John Gerard Coster

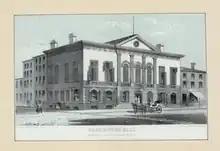
Washington Hall 1809-1844

After briefly living in Demerara in the West Indies, Coster came to the United States from Haarlem in the Netherlands shortly after the Revolutionary War and founded the family fortune with his brother through the mercantile firm, "Henry A. & John G. Coster". They became owners of numerous vessels and traded with the East and West Indies, and exported American commodities to Europe.